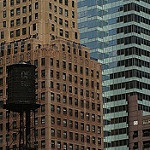
Scene: Outdoor